List of Olympic medalists in skeleton

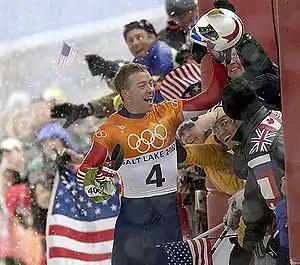
American Jimmy Shea won the 2002 Salt Lake City Olympics men's skeleton event, becoming the first Olympic skeleton champion since Nino Bibbia in the 1948 Games.

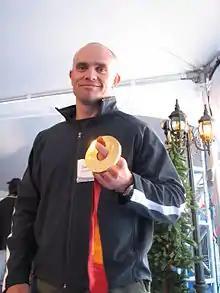
In 2006, Duff Gibson became the first Olympic skeleton champion from Canada and the oldest individual Winter Olympic gold medalist.

Skeleton is one of the Olympic sport disciplines contested at the Winter Olympic Games. It was introduced at the 1928 Winter Olympics in St. Moritz – the birthplace of skeleton – in the form of a men's event contested over four runs. Dropped from the 1932 and 1936 Winter Olympics program, skeleton returned in 1948, when St. Moritz hosted again the Winter Olympics, but was discarded from the following Games in Oslo. After 54 years of absence from the Olympic program, skeleton was reinstated as an official medal sport at the 2002 Winter Olympics in Salt Lake City, featuring individual events for men and women.